István Nagy (footballer, born 1986)

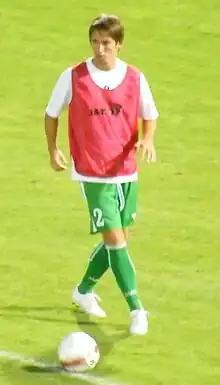
István Nagy

István Nagy (born 16 May 1986) is a Hungarian football player who plays for Bölcskei SE.